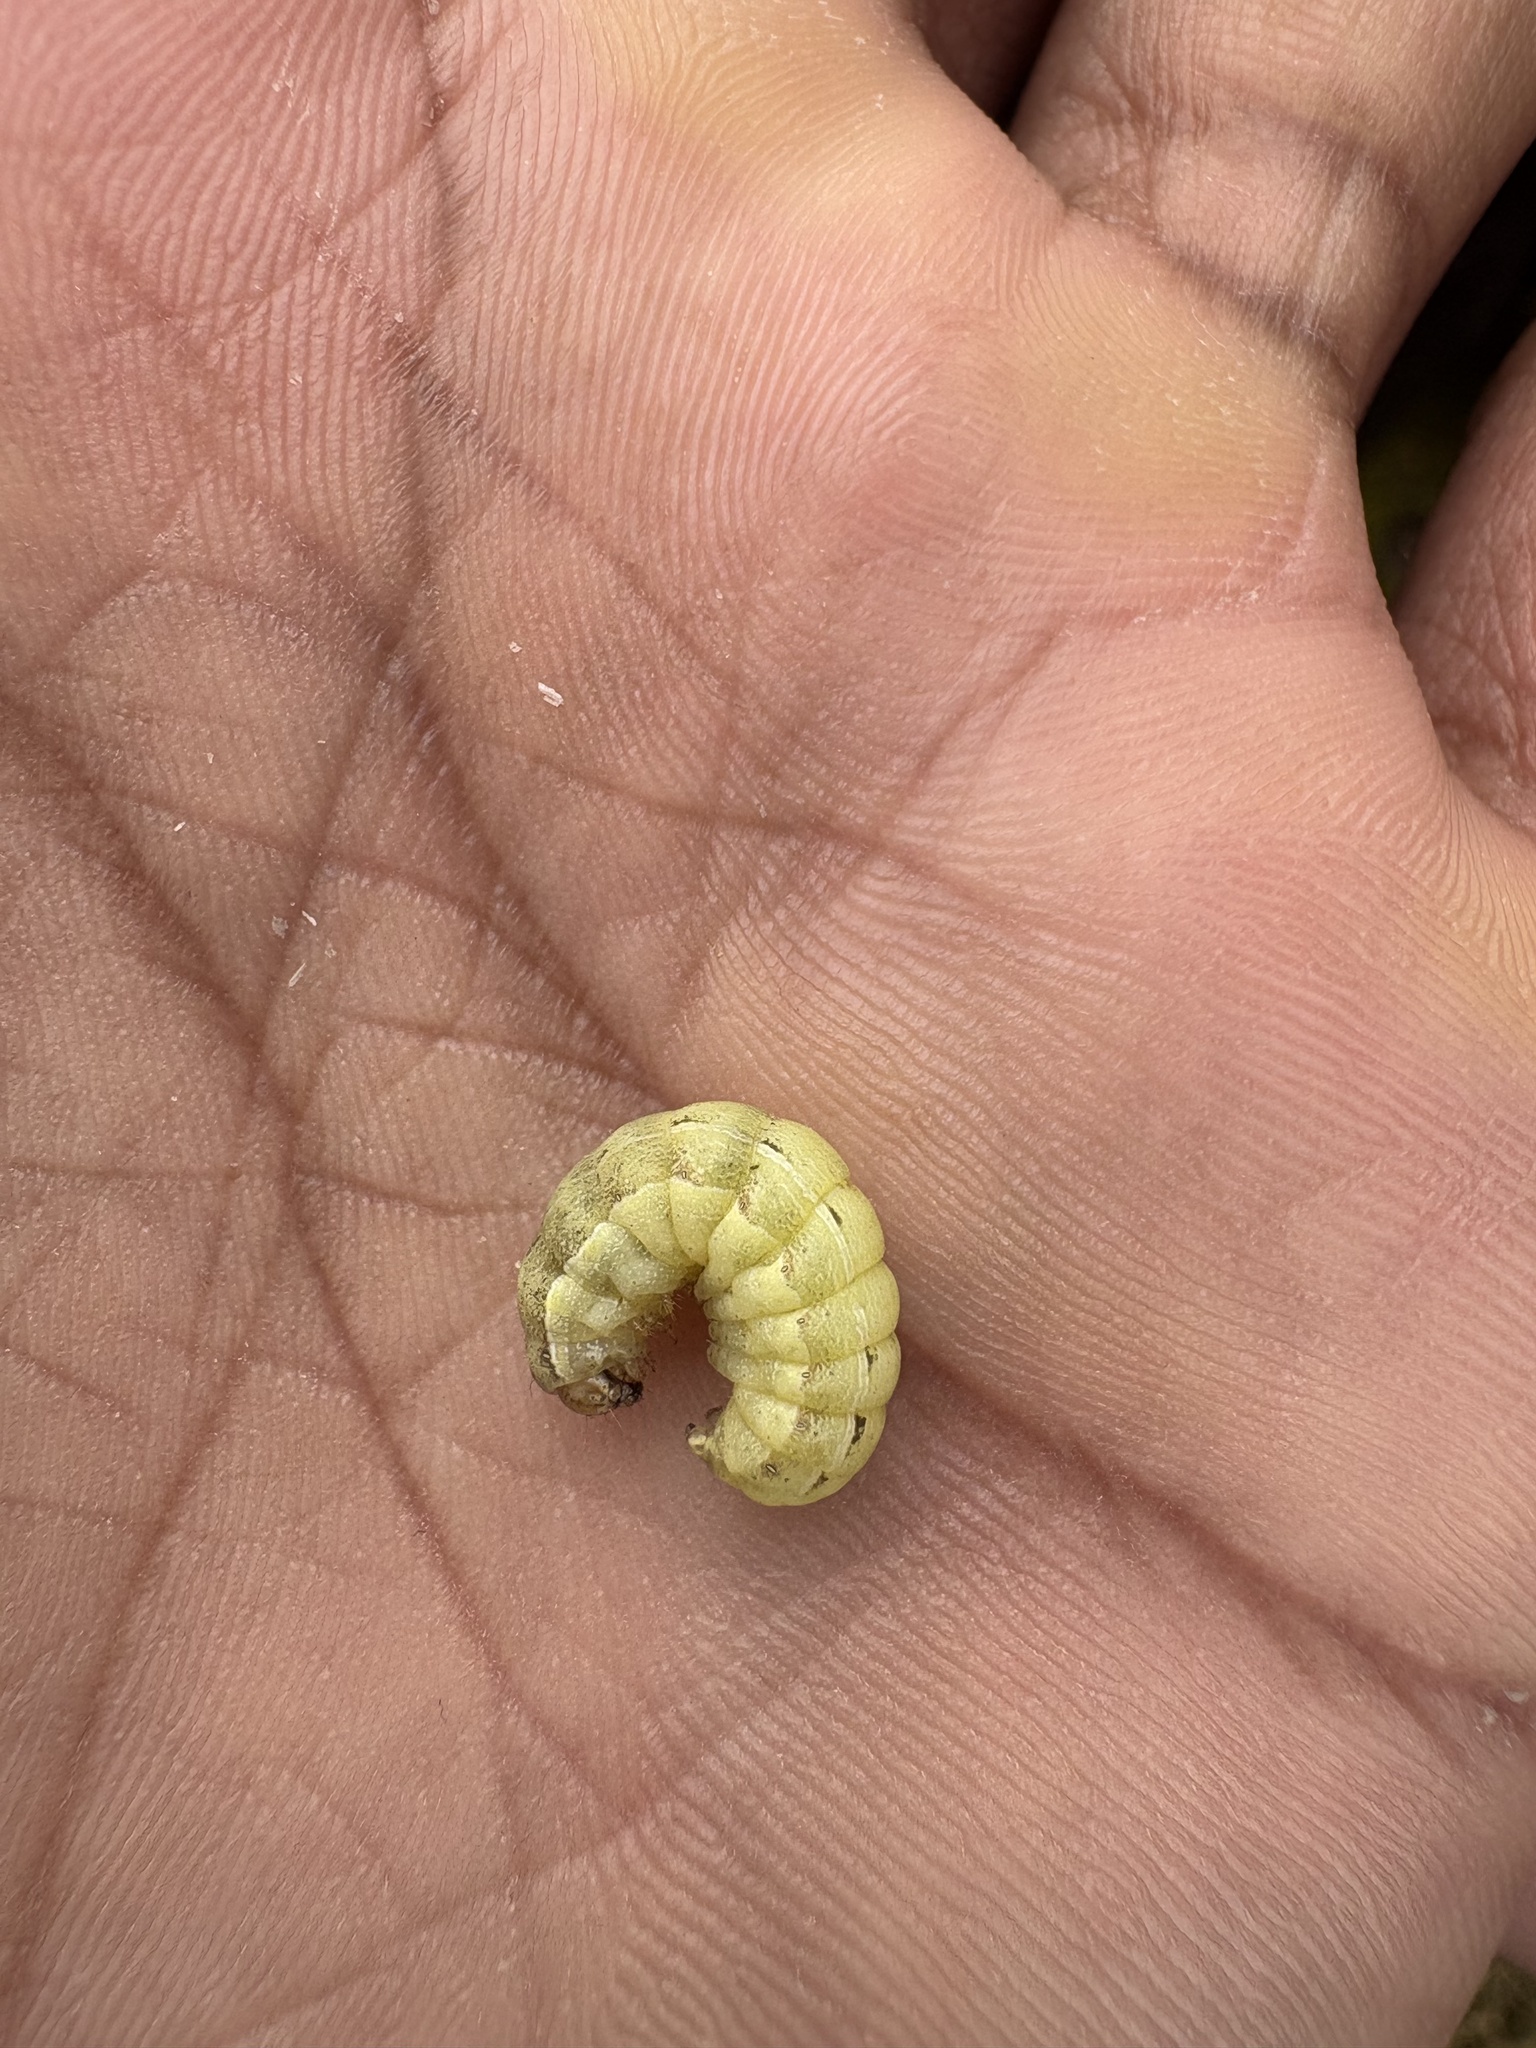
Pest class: cutworms